GE 25-ton switcher

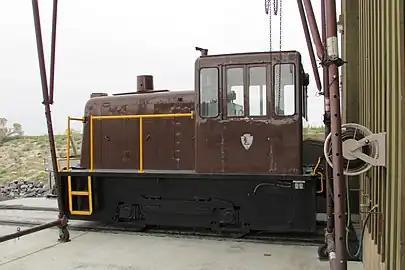
Golden Spike National Historical Park's 25 tonner

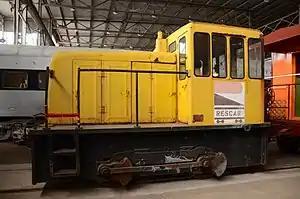
Central Texas Gravel Locomotive #210

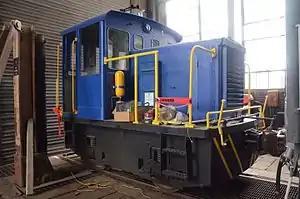
Wabash Alloys Locomotive

A number of 25-tonners have been preserved at museums, and some have been restored to operating condition.